2020 Porsche Carrera Cup Great Britain

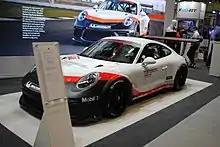
The car used in the championship, the Porsche 991 GT3 Cup.

Harry King was the Pro champion with Team Parker Racing, Esmee Hawkey claimed the Pro-Am title also with Team Parker Racing and Justin Sherwood made it a triple Team Parker win by dominating the Am class.